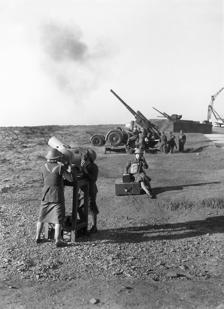
Building: RAF Manorbier
Country: United Kingdom
Year built: 1933
Ministry of Defense High Velocity Missile range in Pembrokeshire, Wales RAF Manorbier Royal Artillery Range Manorbier Air Defence Range Manorbier Part of Defence Training Estate Near Manorbier in Pembrokeshire in Wales Auxiliary Territorial Service workers operating a kinetheodolite (used to record on film the accuracy of anti-aircraft shells) at the Royal Artillery anti-aircraft training school at Manorbier RAF Manorbier Location within Pembrokesire Show map of Pembrokeshire RAF Manorbier RAF Manorbier (the United Kingdom) Show map of the United Kingdom Coordinates 51°38′45″N 004°47′00″W / 51.64583°N 4.78333°W / 51.64583; -4.78333 Type Royal Air Force airfield Site information Owner Air Ministry 1933 - 1946 War Office 1946 - 1964 Ministry of Defence 1964 - present Operator Royal Air Force 1937 - 1946 British Armed Forces Controlled by RAF Fighter Command * No. 11 Group RAF 1944 Defence Infrastructure Organisation Open to the public Yes, but when the ranges are used for live firing, red flags (day) or red lights (night) are displayed: access is prohibited Condition Operational Range Website GOV.UK (Manorbier range firing/flying notice) Site history Built 1933 ( 1933 ) In use 1933-1946 ( 1946 ) (airfield) 1946 - present (Artillery Range) Battles/wars European theatre of World War II Air Defence Range Manorbier, Pembrokeshire Royal Air Force Manorbier , or more simply RAF Manorbier , was a Royal Air Force airfield near Manorbier , Pembrokeshire , Wales . The site was first used in 1933 as a mixed civilian/military airfield and was the base for 'Y' Flight of No. 1 Anti-Aircraft Co-operation Unit RAF in 1937, using de Havilland DH.82 Queen Bee unmanned radio-controlled target drone . The airfield was passed on to the War Office in September 1946. Air Defence Range (ADR) Manorbier is located within the Pembrokeshire Coast National Park . It is currently used by the Ministry of Defence and is the sole UK range used for the High Velocity Missile in the anti-aircraft role. The range comes under Defence Training Estate Pembrokeshire , and was formed out of merging the anti-aircraft school of Artillery at Larkhill and the field at Manorbier in 1972. It is now the main UK Close Air Defense (CAD) range for the British Army . History RAF Manorbier started as a mixed civil and military airfield in 1933. Algernon Capell, 8th Earl of Essex kept his aircraft there while the RAF used it as a landing ground for land-based aircraft visiting the flying boat base of RAF Pembroke Dock , however this ended in 1935. The site, consisting of a grass runway and canvas tents , was then used as an anti-aircraft training school from the spring of 1937 with No. 1 Anti-Aircraft Co-operation Unit RAF 'Y' Flight being based at the airfield. The unit operated the de Havilland Queen Bees , a pilot-less radio-controlled version of the de Havilland Tiger Moth trainer, which was used for anti-aircraft gunnery practice. The runway was enlarged in 1940 and the airfield acquired catapults to launch Queen Bees from clifftops so gunnery practice could be continued when the grass runways were flooded. Defences were also fitted to the airfield, including the Pickett-Hamilton retractable pillbox , which can be fitted with different calibre guns and can be raised or lowered hydraulically. The Pilotless Aircraft Unit (PAU) was based permanently at Manorbier, using a tender to retrieve drones from the sea and return them back to the base. The unit continued to use the airfield even after the war. The airfield was occupied by No. 11 Group RAF in 1944, it was also occupied by No. 595 Squadron RAF from 1 December 1943. The squadron flew a wide variety of aircraft, including the Hawker Henley Mk III , Hawker Hurricane Mks IIC and IV, Miles Martinet , Airspeed Oxford , Vultee Vengeance and the Supermarine Spitfire Mks VB, XII, IX and XVI. The squadron left on 27 April 1946. Royal Air Force Operational History Anti-Aircraft Co-operation ‘Y' Flight of No. 1 Anti-Aircraft Co-operation Unit RAF (1 AACU) was equipped with the de Havilland DH.82 Queen Bee a pilotless radio-controlled target drone variant of the Tiger Moth aircraft, used from RAF Manorbier for training artillery gunners, at the nearby Royal Artillery Camp, with their Anti-aircraft target practice. The unit initially operated at RAF Manorbier between the 29 June and the 4 October 1938, before arriving for a second time, on the 15 May 1939. 'Y' Flight of 1 AACU disbanded on the 16 August 1942 at RAF Manorbier. ( see Pilotless Aircraft Unit below ) No. 595 Squadron RAF operated a detachment at RAF Manorbier from December 1943. It provided anti-aircraft co-operation for the School of Artillery, helping to calibrate their equipment by flying at a fixed course and speed and target tugs. The detachment left RAF Manorbier, when the parent squadron moved from RAF Aberpoth to RAF Fairwood Common. Pilotless Aircraft Unit Preparations being made for the launch of a de Havilland Queen Bee from its ramp, at an unspecified UK location, albeit an example of the operation at Manorbier. The then Prime Minister, Mr Winston Churchill, with Captain The Right Honourable David Margesson, the then Secretary of State for War, watching on. The Pilotless Aircraft Unit arrived at RAF Manorbier in May 1942, relocating from RAF St Athan . It was originally known as Pilotless Aircraft Section, redesignating from Section to Unit around December 1940. Although it mainly used the de Havilland Queen Bee, the unit operated a number of pilotless aircraft, and also used various support aircraft alongside: de Havilland DH.60 Moth Avro Tutor Westland Wallace Mk II de Havilland Tiger Moth II Avro Anson I Miles Magister I Blackburn Botha Mk I de Havilland Queen Bee Airspeed Queen Wasp I Westland Lysander III Percival Proctor IV Queen Martinet 'Y' Flight, No. 1 Anti-Aircraft Co-operation Unit RAF (1 AACU), which was operating de Havilland Queen Bee at RAF Manorbier, was absorbed by the Pilotless Aircraft Unit on the 16 August 1942. The Pilotless Aircraft Unit disbanded at RAF Manorbier on the 15 March 1946. Other Units The following units were here at some point: No. 2767 Squadron RAF Regiment No. 4109 Anti-Aircraft Flight RAF Regiment Current use Air Defence Range Manorbier The Gatehouse at Manorbier Range, Pembrokeshire The site is currently used as training and testing range for the British Army known as Air Defence Range (ADR) Manorbier, the testing range fires a maximum of 750 surface-to-air missile each year on 100 designated testing days. Established in 1972, it is the British Army’s main UK Close Air Defence (CAD) range and is used to fire a variety of CAD missiles and machine guns . Both Army and Commando CAD units utilise the training facilities, along with the Defence Air Warfare Centre . While Parliamentary Under-Secretary of State at the Welsh Office, Nicholas Bennett , Member of Parliament for Pembrokeshire , confirmed for 1989 that the range at Manorbier was used by Royal Artillery units for practice firings of Man-portable air-defense systems (MANPADS or MPADS) including Javelin and Blowpipe . British Army and Army Reserve use totalled 11,067 and 11,294 man training days respectively. The principle weapon system fired at ADR Manorbier was fitted for night operation in 2005, the only suitable site for testing new night vision technology at the time. The Ministry of Defence also proposed a plan to launch a maximum of 100 missiles for 20 nights a year. This was met with opposition from the locals who claimed that should the plan be approved, tourism will suffer and air pollution in the area will increase. Geography The range is part of Defence Training Estate Pembrokeshire . The installation covers 102 acres (41 hectares), however, the danger area is around 220 sq mi (570 km 2 ), extending up to 13 mi (21 km) out to sea and 50,000 ft (15,000 m) upwards. Nearby military sites As well as the Manorbier range, DTE Pembrokeshire (DTE P) consists of the Castlemartin Training Area and ranges at Castlemartin, Pembrokeshire , the Penally Training Camp just outside Tenby in Pembrokeshire , and the Dry Training Area at Templeton about 2 miles (3.2 km) south of Narberth, Pembrokeshire . Nearby places ADR Manorbier is located between Pembroke, Pembrokeshire to the north west, Tenby , Pembrokeshire to the north east, and the former Royal Air Force station, RAF Carew Cheriton , near Carew, Pembrokeshire to the north. National park The range is located within the Pembrokeshire Coast National Park , and also includes the Pembrokeshire Coast Path which is a designated National Trail . Current operations High-velocity Missile The Royal Marines Air Defence Troop, from 30 Commando (IX) Group, specialise in using the High Velocity Missile (HVM), known as Starstreak . Within one second of launching, the HVM reaches Mach 3. Missile firing camps at ADR Manorbier are highly technical and require months of planning. In order to live fire a HVM, an operator must do hundreds of simulator shots and target drone tracking with a laser . Banshee drones are used and are operated by technicians from QinetiQ . Designed to survive the missile engagement, the drones have a radar which enables estimation if the HVM would have successfully hit an aircraft. A specialist team at the range, from the Royal Artillery Gunnery Training Team (GTT) based at Larkhill in Wiltshire , co-ordinate safety . The missiles are fired from land out to sea and range staff ensure all air and sea traffic is monitored. Lightweight Multirole Missile In 2019 the Royal Marines tested the Lightweight Multirole Missile (LMM) system, known as Martlet , to take out airborne targets at Air Defence Range Manorbier. Air Defence Troop of Plymouth-based 30 Commando (IX) Group were the first sub unit to use the system. Drones were launched and the commandos used the laser-guided missiles to fire at their targets. The Martlet, which has a range of more than 6km, is intended to complement the High Velocity Missile (HVM) . Banshee target drones were used in the exercise, with Royal Artillery instructors and Thales Air Defence technicians to gauge the success of the engagement. During March 2019, Thales Air Defence undertook ground firing trials of 6 x Lightweight Multirole Missiles fired from the Thales designed launcher system, at a small boat target at sea a distance of 4.5 km (2.8 mi) away, at Air Defence Range Manorbier. This formed part of the Integration testing phase of the Future Anti Surface Guided Weapon (Light), FASGW(L) programme. The programme included testing of all parts of the weapon system including the missile itself, the launcher system to be fitted to the AW159 Wildcat military helicopter and relative equipment. The missiles used were fitted with telemetry software and had no warhead . The data gathered enabled analysis of the launcher, the guidance system and missile performance. See also List of former Royal Air Force stations List of Royal Air Force aircraft squadrons List of anti-aircraft cooperation units of the Royal Air Force 7th Air Defence Group , responsible for all the British Army's ground based air defence assets. RAF Templeton , Templeton Dry Training Area, part of Defence Training Estate Pembrokeshire. Castlemartin Training Area , a direct-fire Armoured fighting vehicle (AFV) live gunnery range, part of Defence Training Estate Pembrokeshire. References Citations